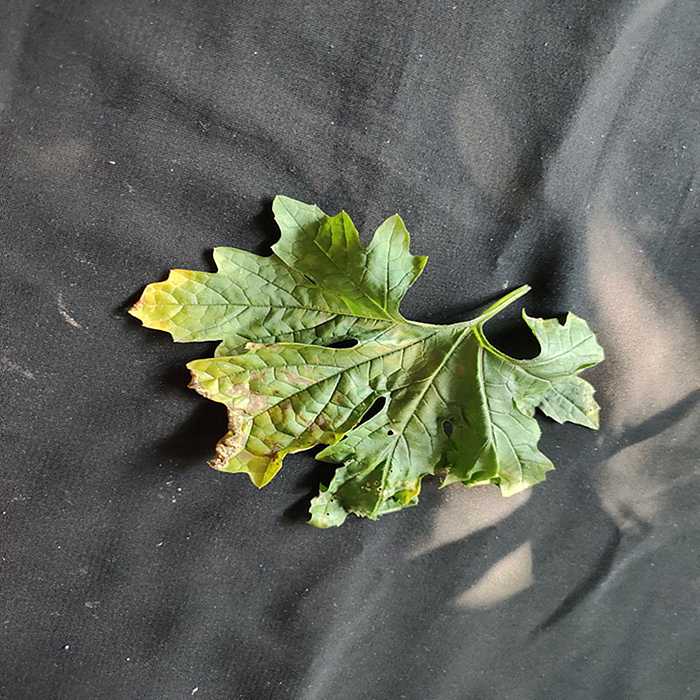
Plant: Bitter Gourd
Label: Downey mildew